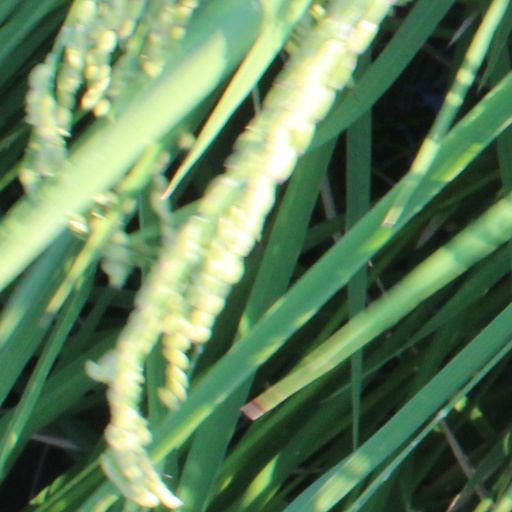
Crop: rice